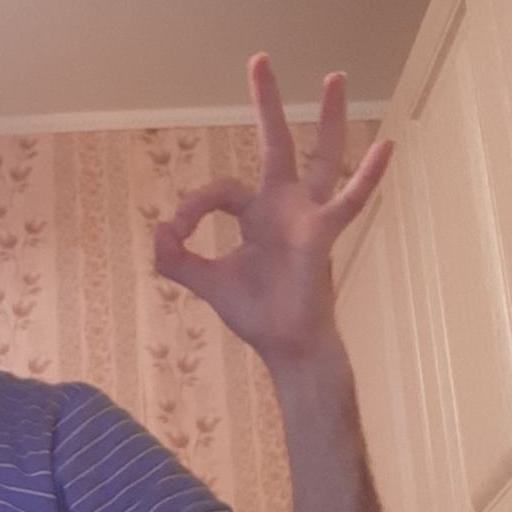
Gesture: ok